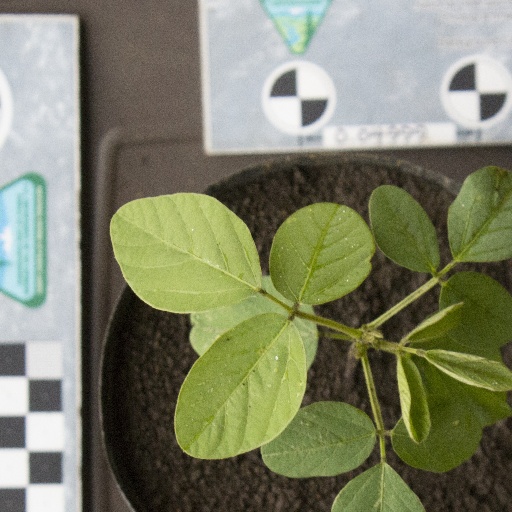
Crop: soybean